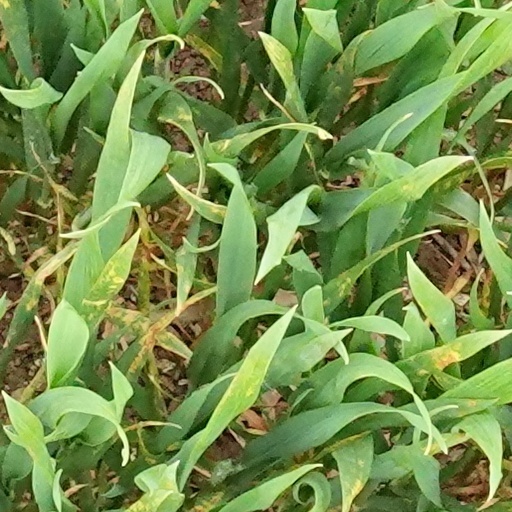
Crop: wheat